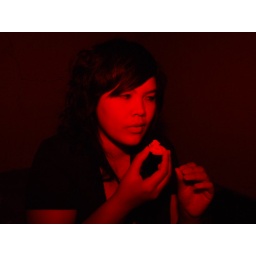
Cheese eating in red